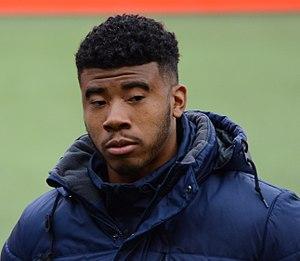
Emery Welshman est un footballeur international guyanien né le 9 novembre 1991 à Mississauga au Canada. Il évolue comme attaquant avec le Bneï Sakhnin FC en Israël.